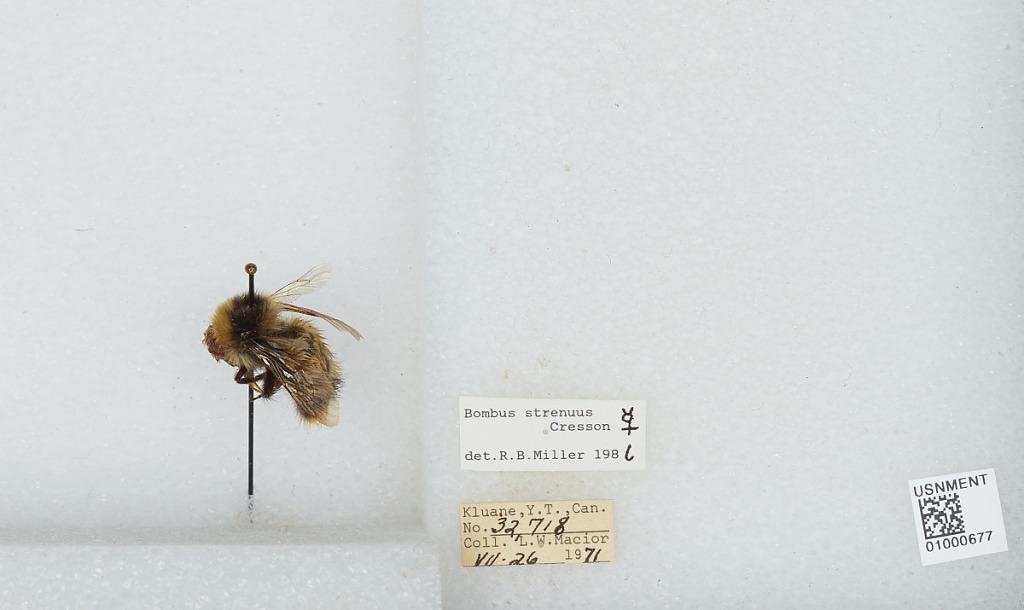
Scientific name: Bombus (Alpinobombus) neoboreus Sladen
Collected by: L. Macior
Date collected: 1971-7-26
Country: Canada
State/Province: Yukon Territory
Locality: Kluane
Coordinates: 60.75, -139.5
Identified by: Miller, R. B.